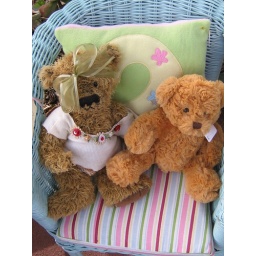
There's a bear in there (or two) and a chair as well....